Etobicoke

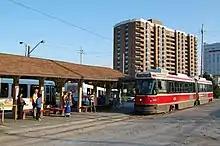
A Toronto Transit Commission streetcar at Long Branch Loop

Public transportation is primarily provided by the Toronto Transit Commission's (TTC) bus, streetcar, and subway system. Line 2 Bloor-Danforth of the TTC subway system has its western terminus at Kipling, along with three other stations. Both Kipling and Islington stations are major transit hubs, with the former serving as a terminal for MiWay bus services to Mississauga. Former transit expansion plans in Etobicoke, including the Eglinton West subway and the extension of Line 2 from Kipling to Square One Bus Terminal in Mississauga, were cancelled by previous provincial governments. Future transit expansion plans include two light rail transit projects, namely the Eglinton line extension from the future Mount Dennis station to Toronto Pearson International Airport and a new Finch West line between University of Guelph-Humber (Humber Polytechnic North Campus) and Finch West station.